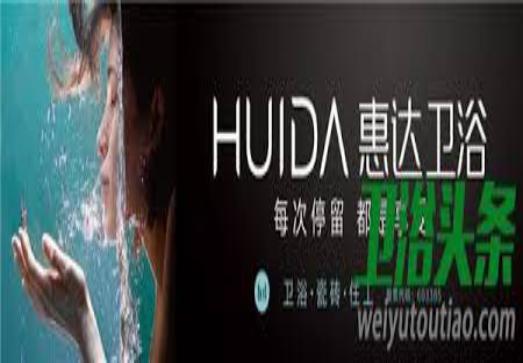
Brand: huida
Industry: Necessities